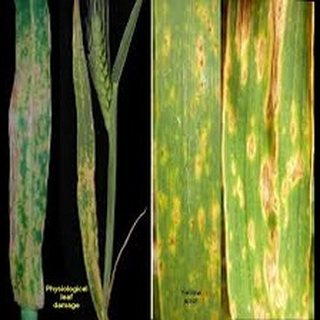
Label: wheat_leaf_blight